Bao Choy

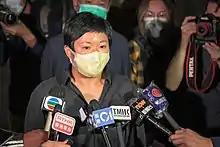
Choy in 2020

Choy Yuk-Ling, better known as Bao Choy, is a journalist and television producer in Hong Kong, best known for her work on and subsequent arrest for Radio Television Hong Kong (RTHK)'s "Hong Kong Connection". In the making of the investigative documentary titled "7.21 Who Owns the Truth?" for "Hong Kong Connection," Choy requested and obtained publicly available vehicle registration records to identify suspects involved in the Yuen Long mob attack during the 2019–2020 Hong Kong protests"." She was arrested in November 2020 for allegedly violating the Road Traffic Ordinance in Hong Kong for falsely declaring her intention to access the database and was found guilty and fined on two charges in April 2021. In June 2023 she won her appeal against the sentence, with the Court of Final Appeal annulling it.